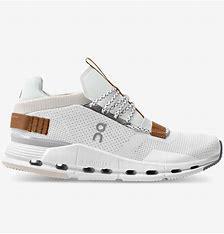
Brand: ON
Model: Cloudnova